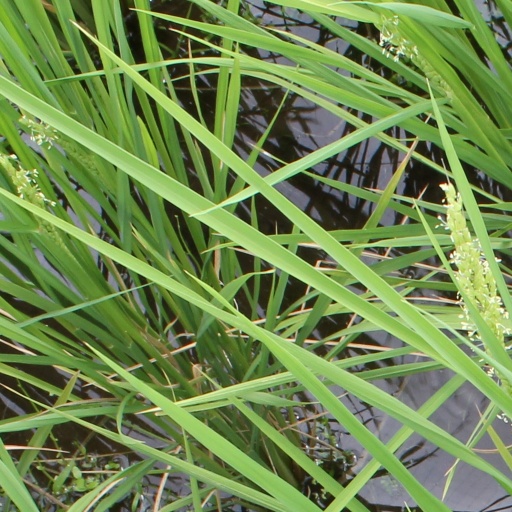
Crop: rice